Question: Who is in the picture?
Tambaya: Waye a hoton?
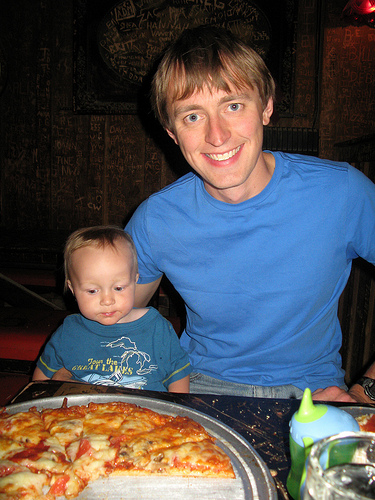
Answer: A man and child.
Amsa: Mutumi da yaro.